Inkpen

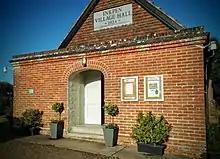
Inkpen Village Hall

There is little evidence of Roman activity in Inkpen. Some of the hill trail trade was diverted down to the Ermin Way and Romanized Britons certainly lived in the area. In 1984 archaeological finds were discovered near Lower Green suggesting the presence of a Roman dwelling of some kind, possibly not unlike the Roman villas found at nearby Kintbury and Littlecote. During building work near Combe in 2003, a Roman burial was found.